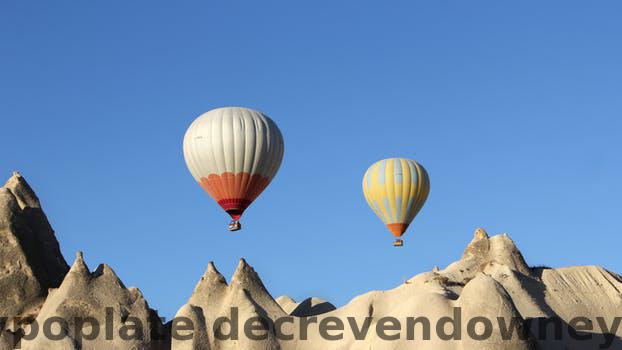
Label: Watermark